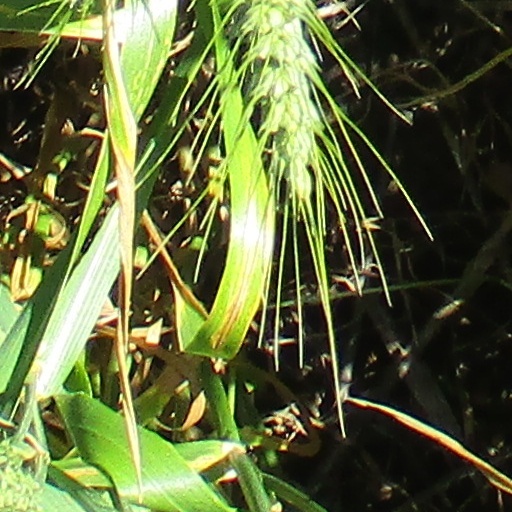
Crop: wheat